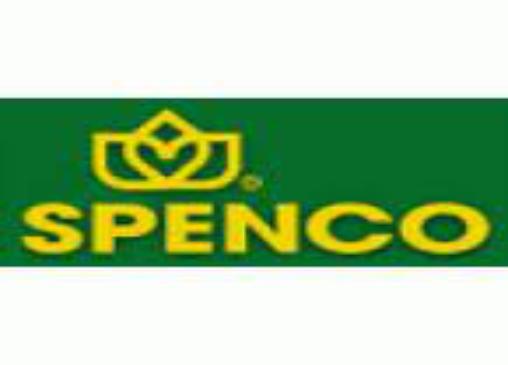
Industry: Clothes